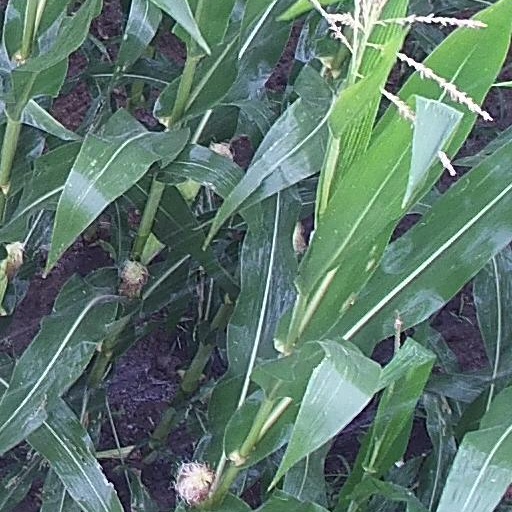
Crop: maize; corn